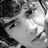
Emotion: neutral